Stanislav Kritsyuk

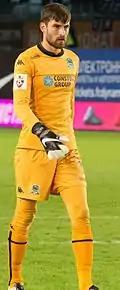
Kritsyuk with Krasnodar in 2016

He made his Russian Premier League debut for FC Krasnodar on 5 March 2016 in a game against FC Zenit Saint Petersburg.